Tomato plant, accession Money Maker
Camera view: tilt-top (135 deg); turntable rotation: 180 degrees
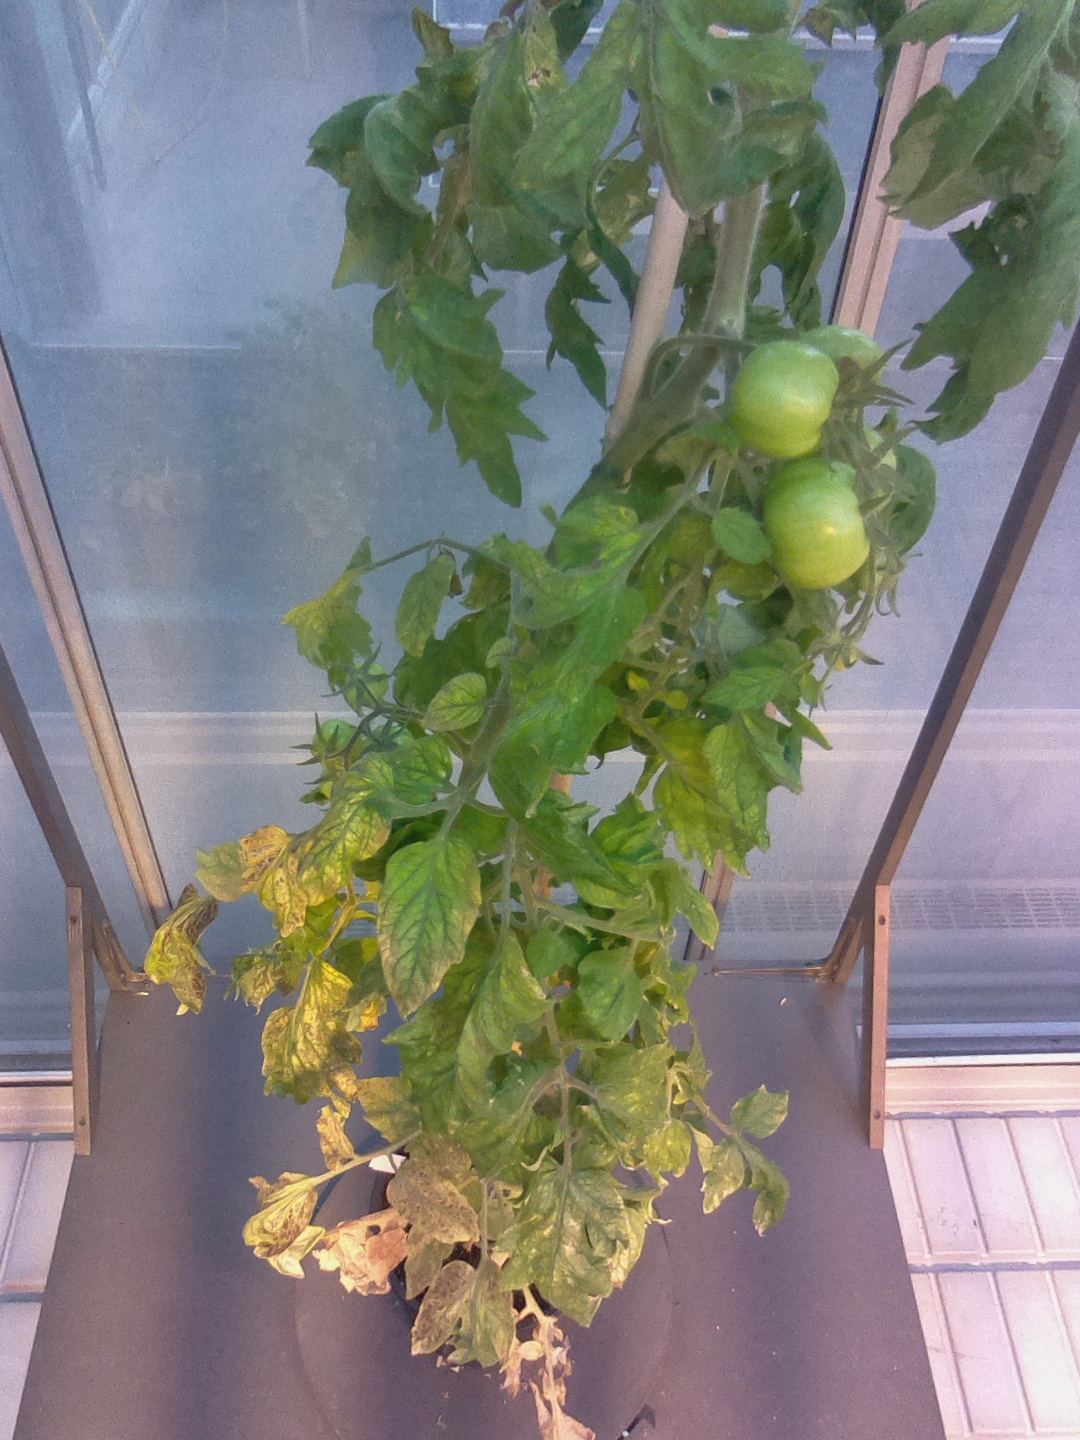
BBCH growth stage 77: 70%-80% of final fruit size